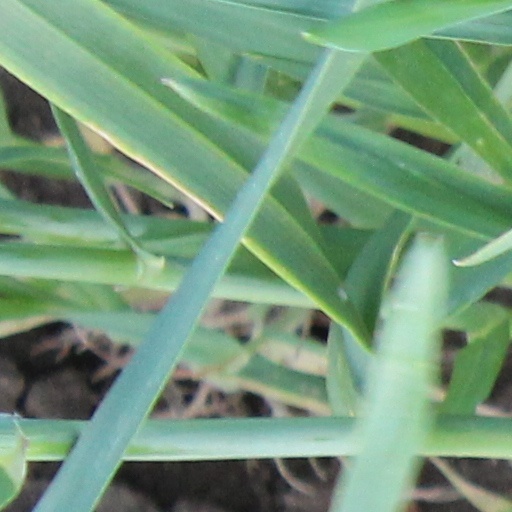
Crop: wheat